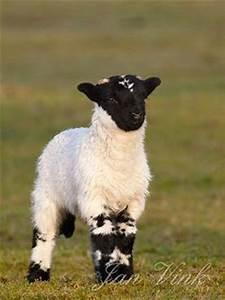
sheep